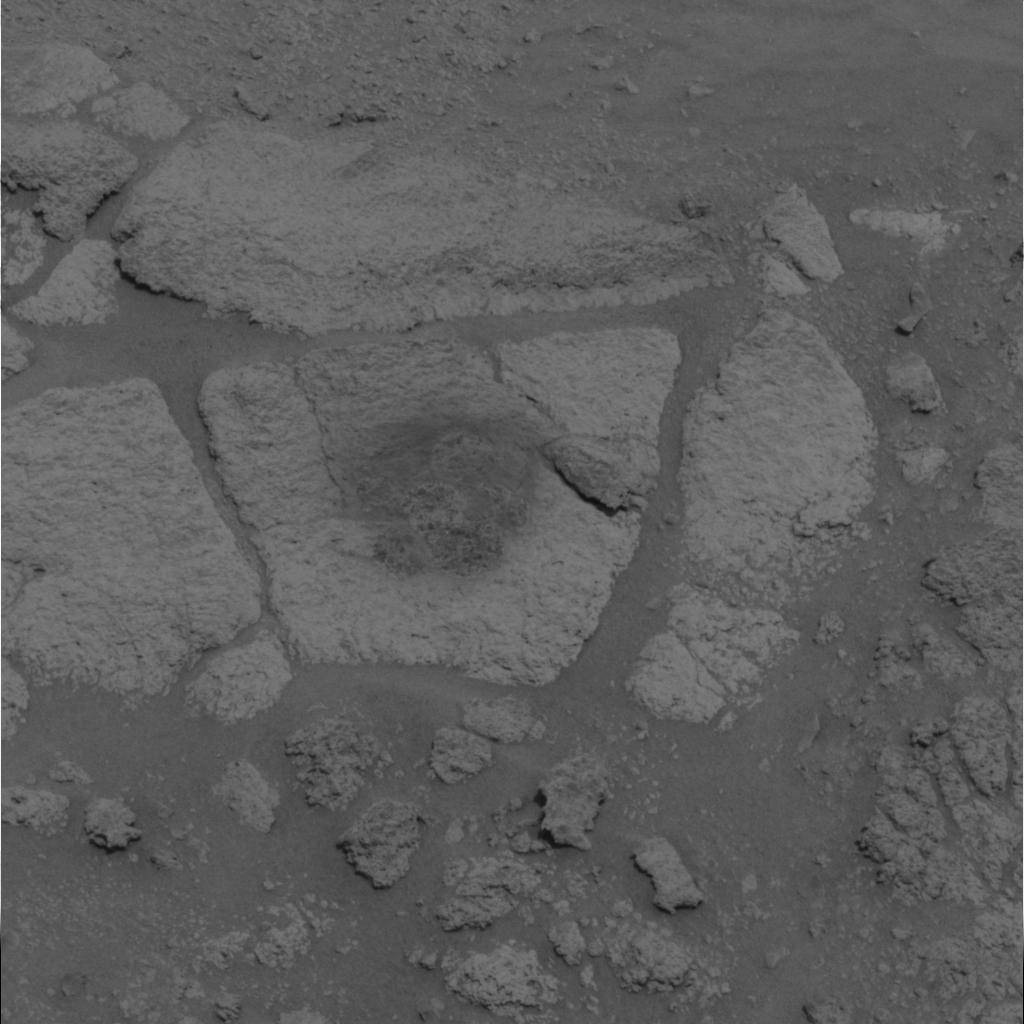
Surface features visible: Rock Outcrops, Clasts, Rock (Round Features), Soil, Nearby Surface